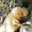
Label: seal